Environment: real
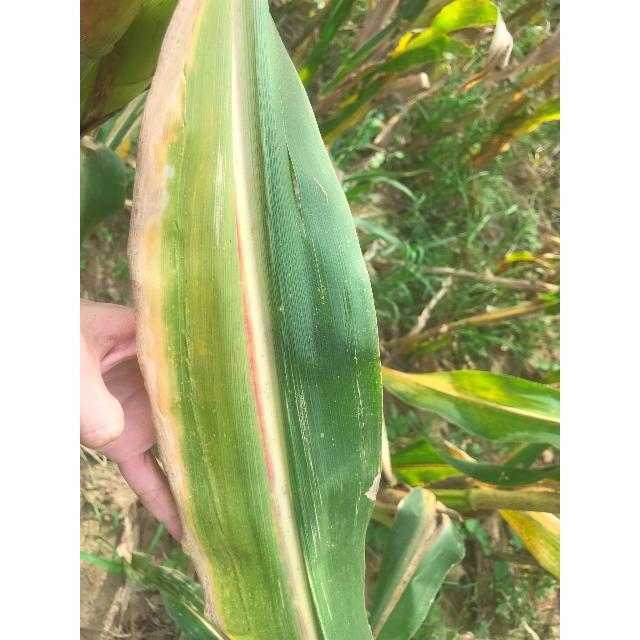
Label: phosphorus_deficiency